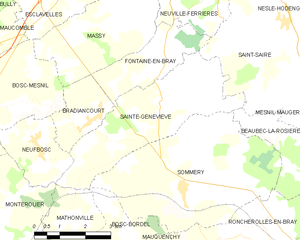
Carte des communes françaises Sainte-Geneviève